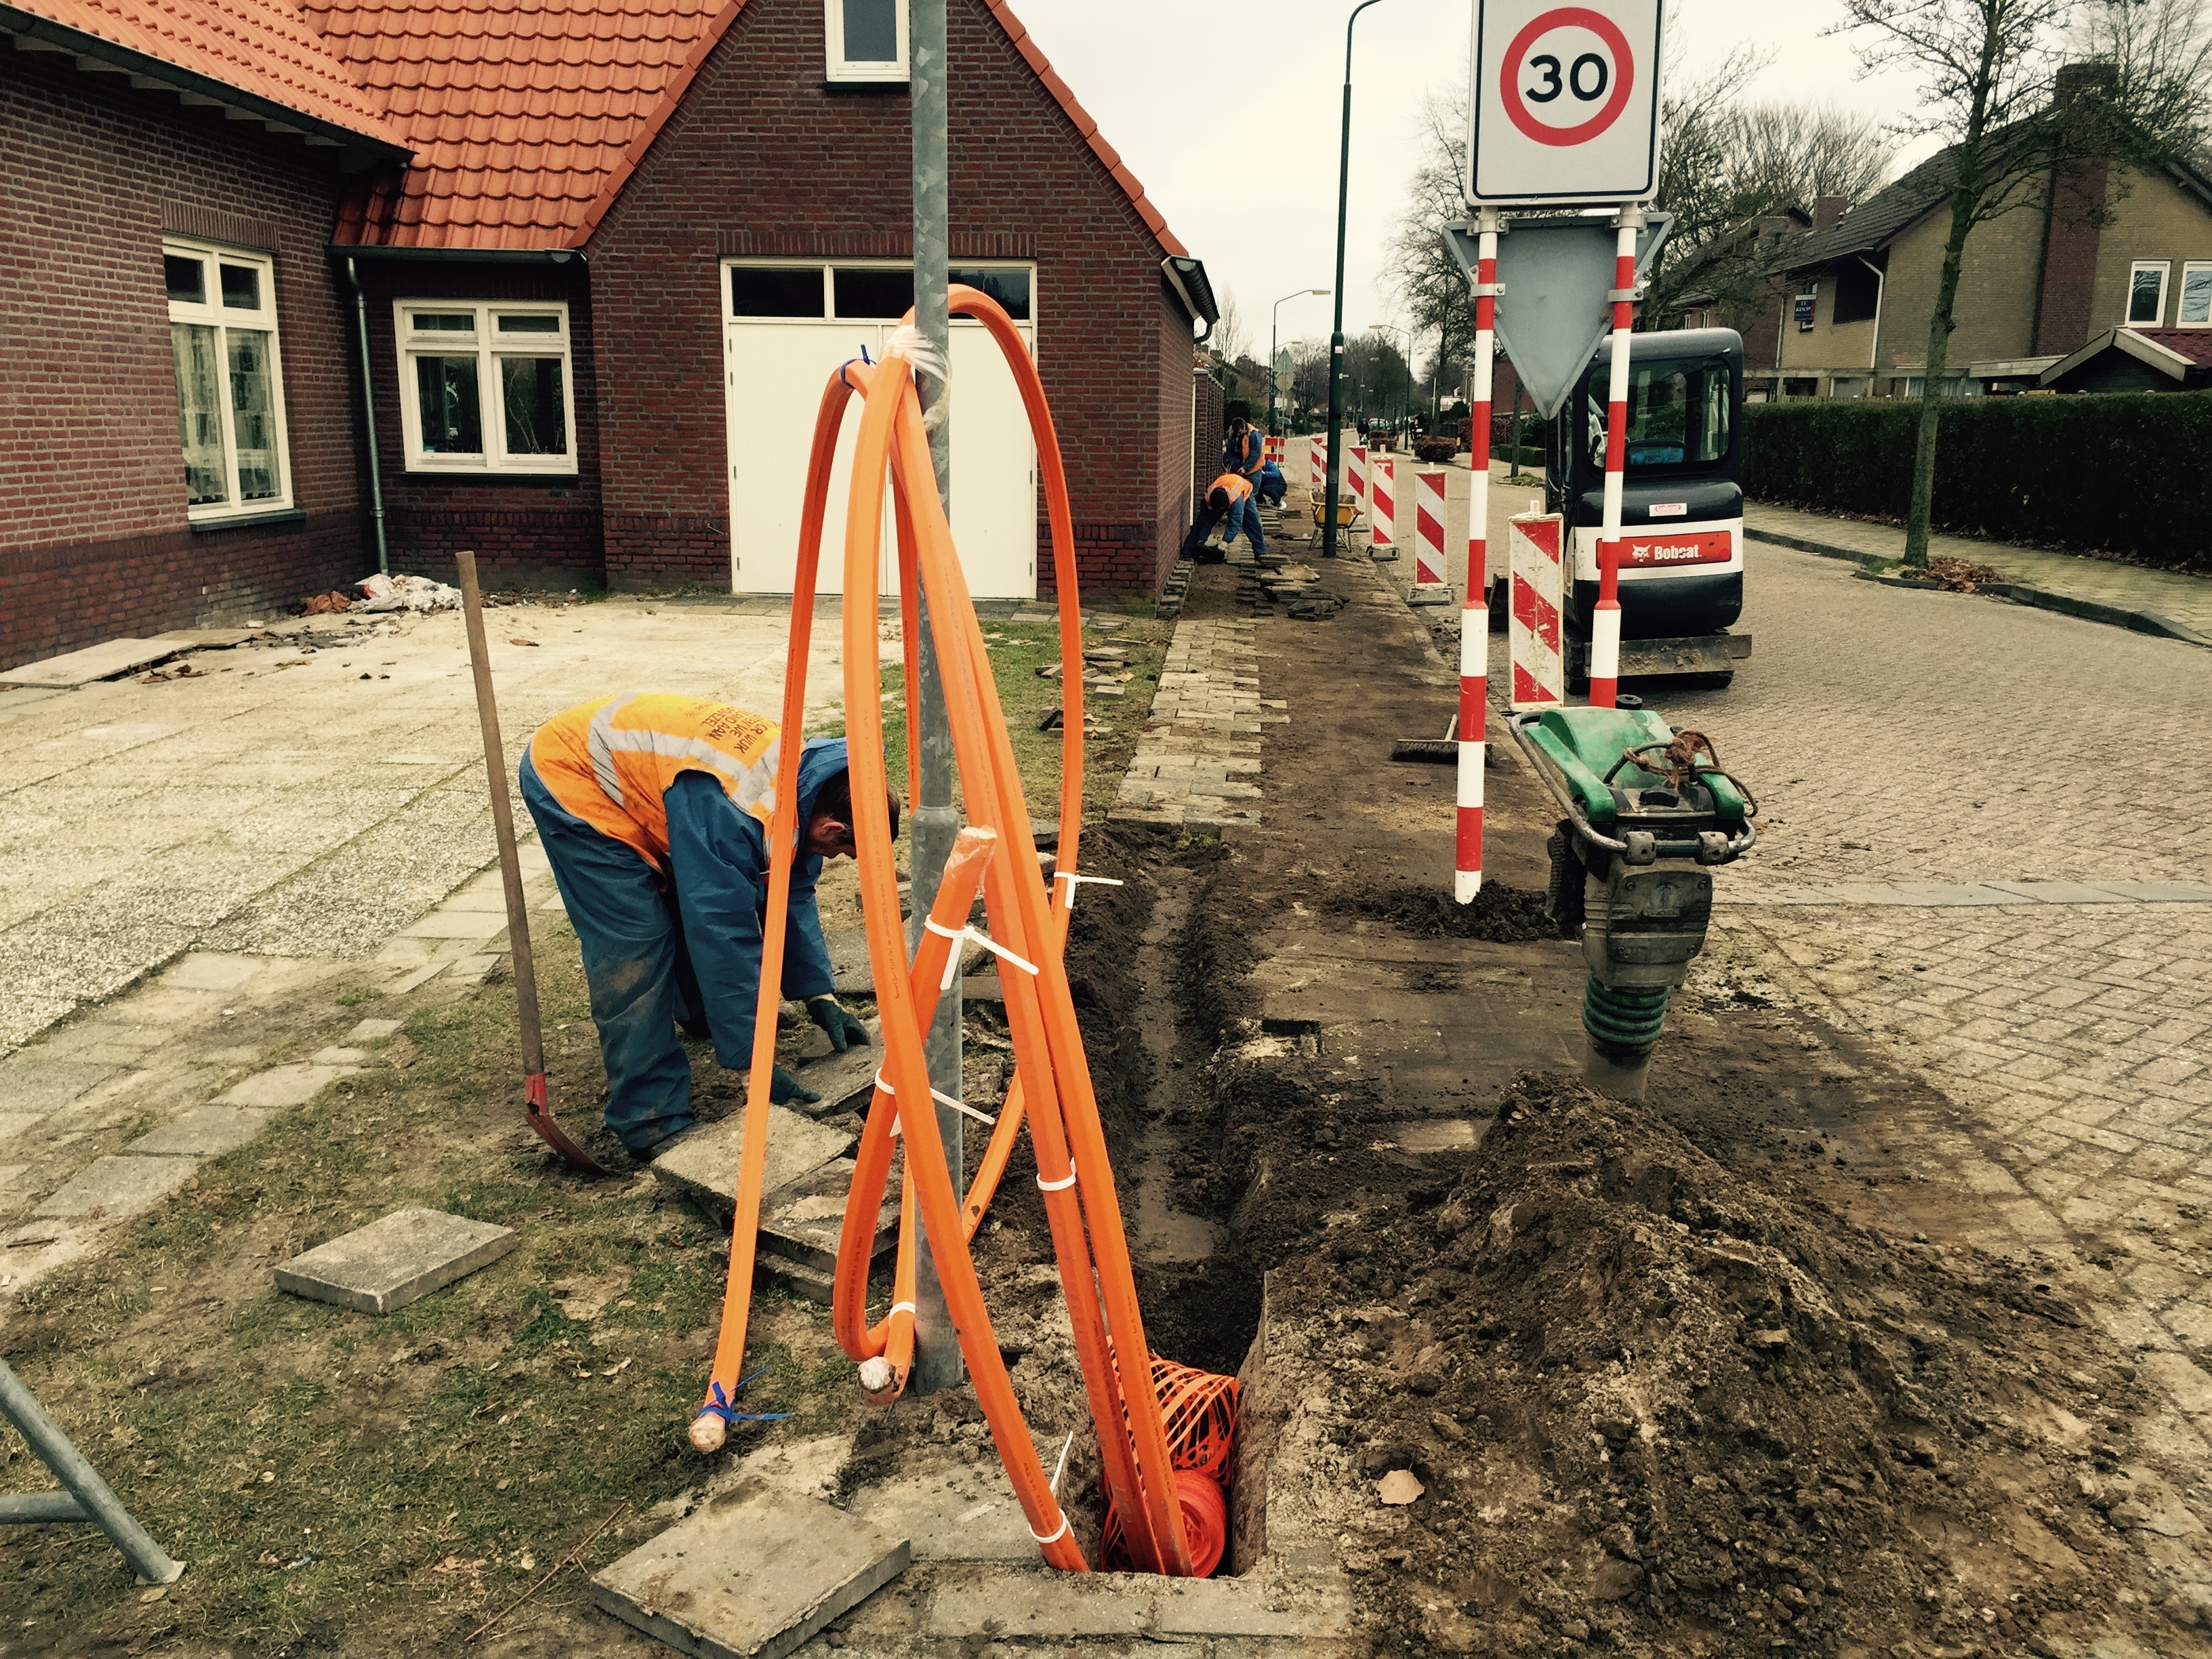
playground, brabant, glass fiber, broadband, outdoor play equipment, eersel